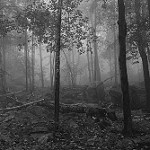
Label: B & W